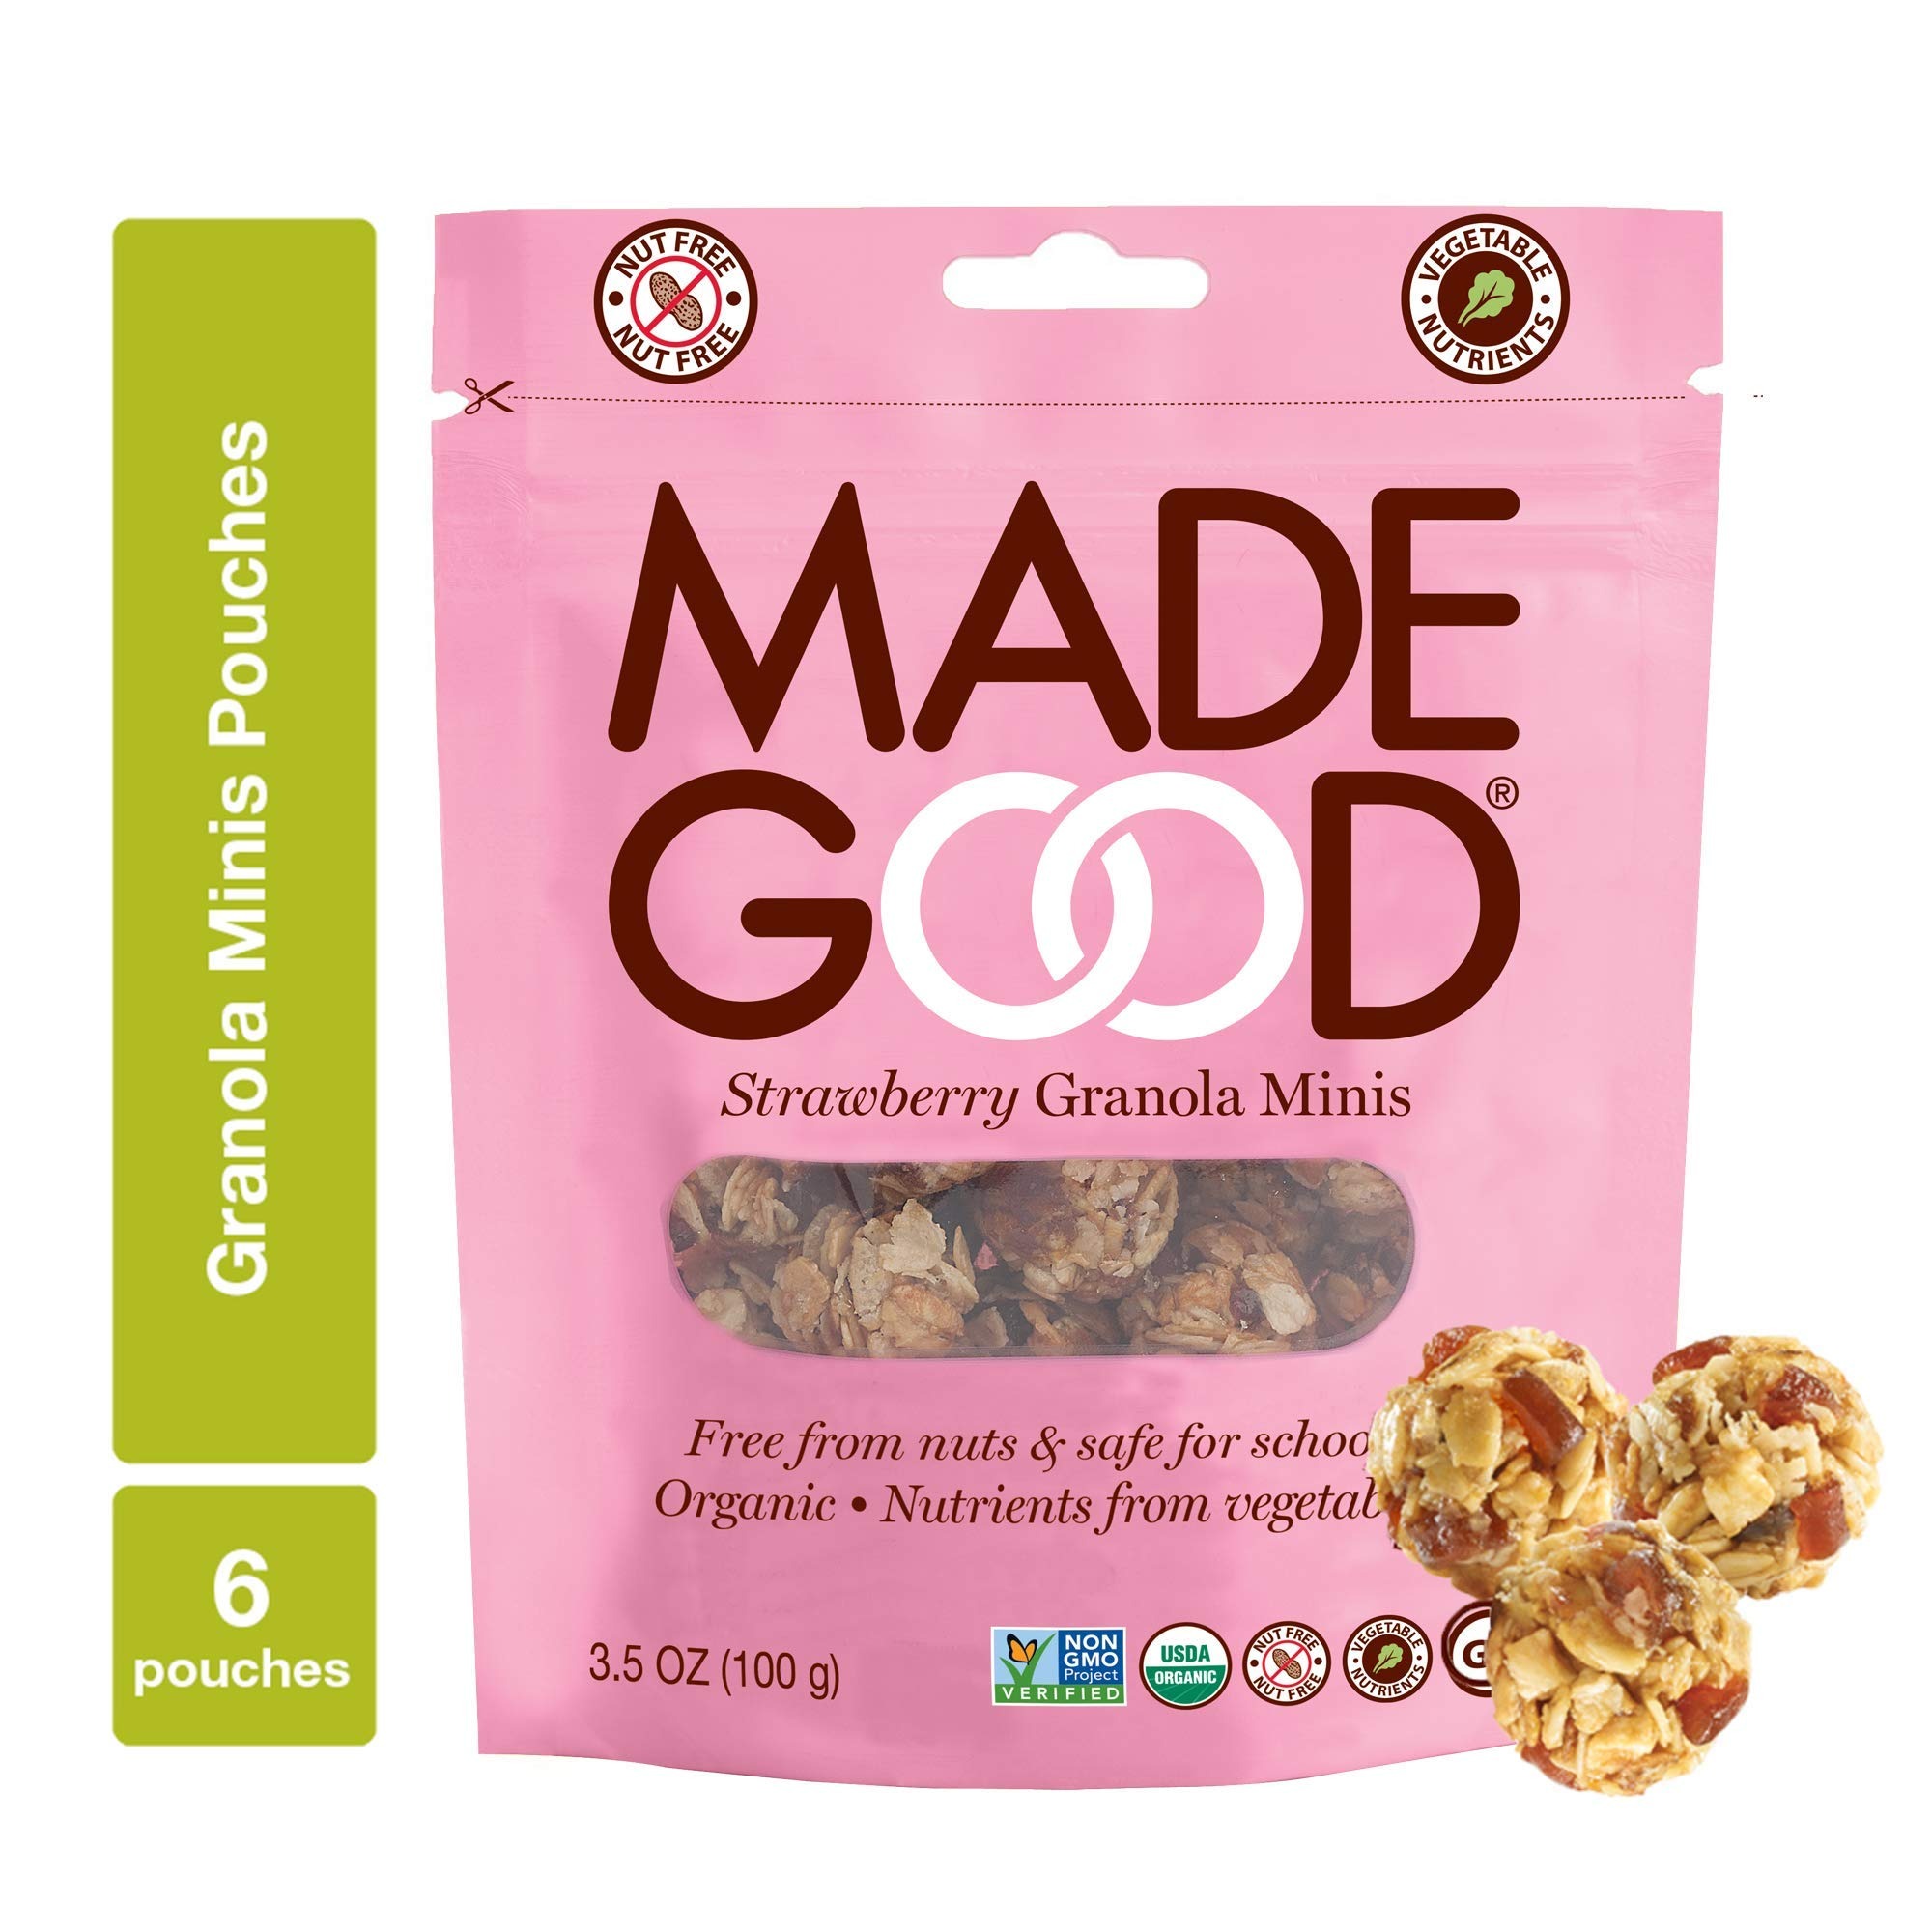
Item Name: MadeGood Strawberry Granola Minis, 6 Pouches (3.5 oz/ea) Granola Clusters Made with Crunchy Oats and Juicy Strawberries; Convenient, Individually-Wrapped Portions; Allergy-Friendly, School-Safe Snack
Bullet Point: MadeGood Strawberry Granola Minis, 6 Pouches (3.5 oz/ea) Granola Clusters Made with Crunchy Oats and Juicy Strawberries; Convenient, Individually-Wrapped Portions; Allergy-Friendly, School-Safe Snack
Value: 21.0
Unit: Ounce

Price: 4.79